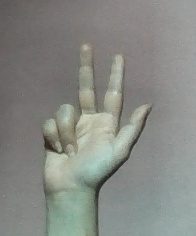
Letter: al